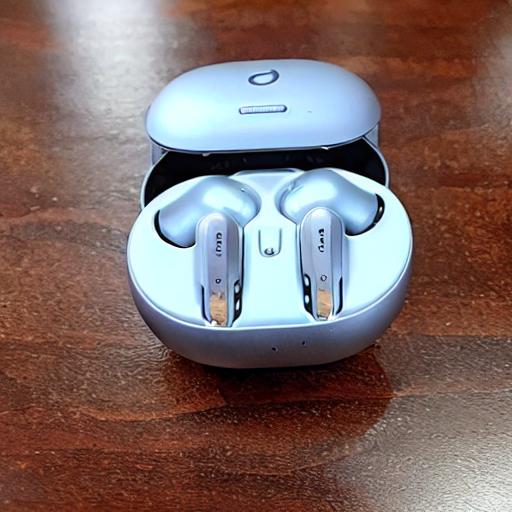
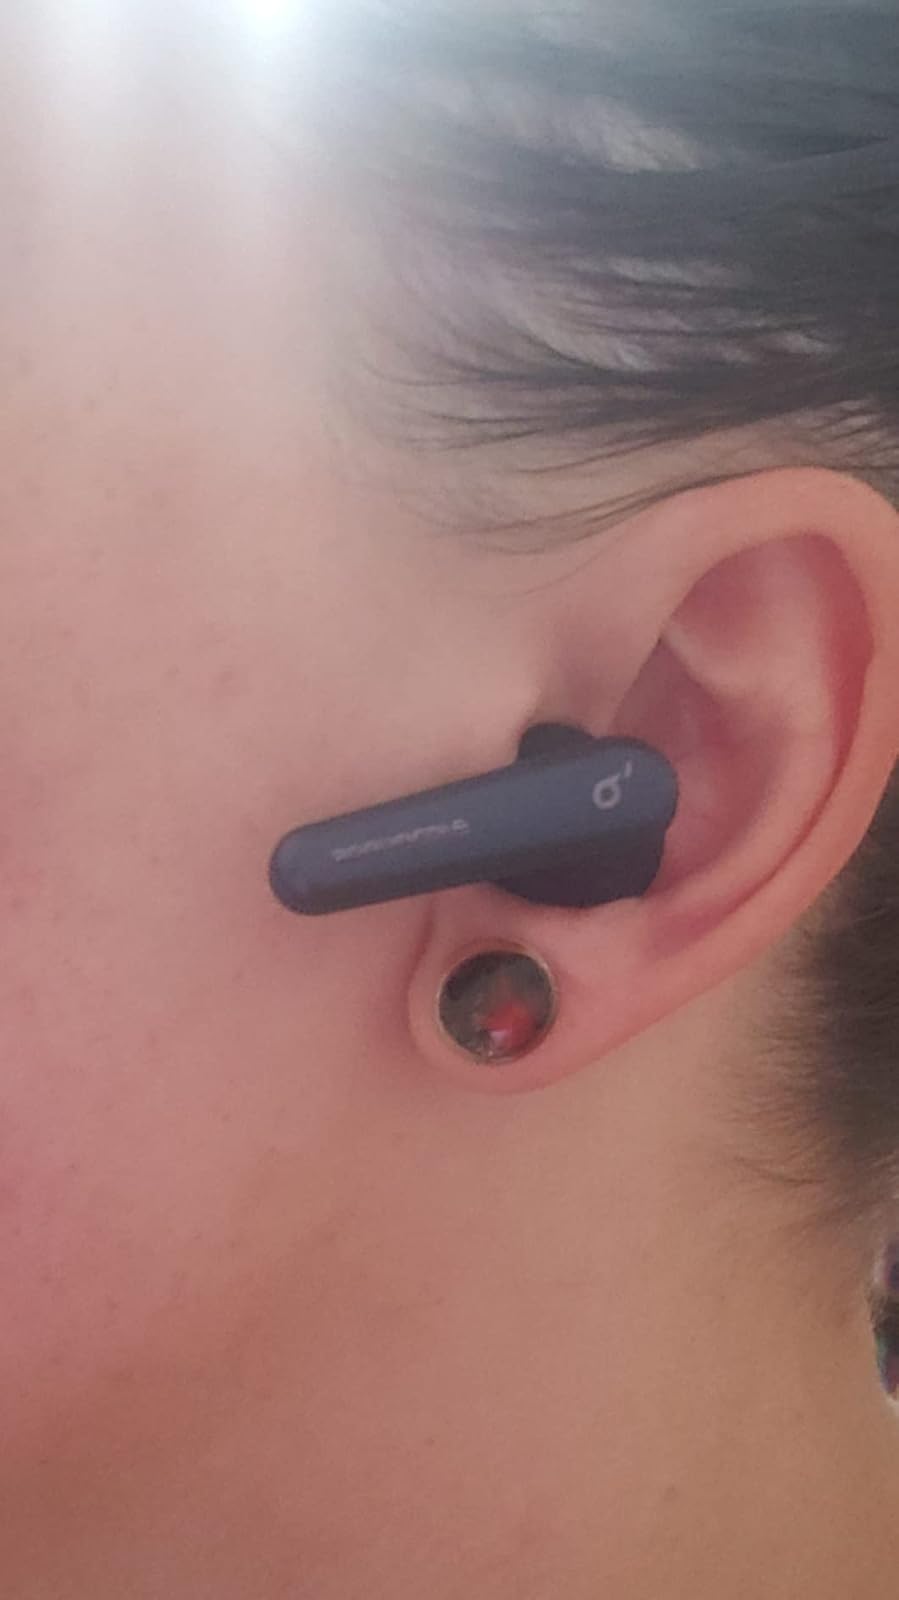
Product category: earbuds
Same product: no